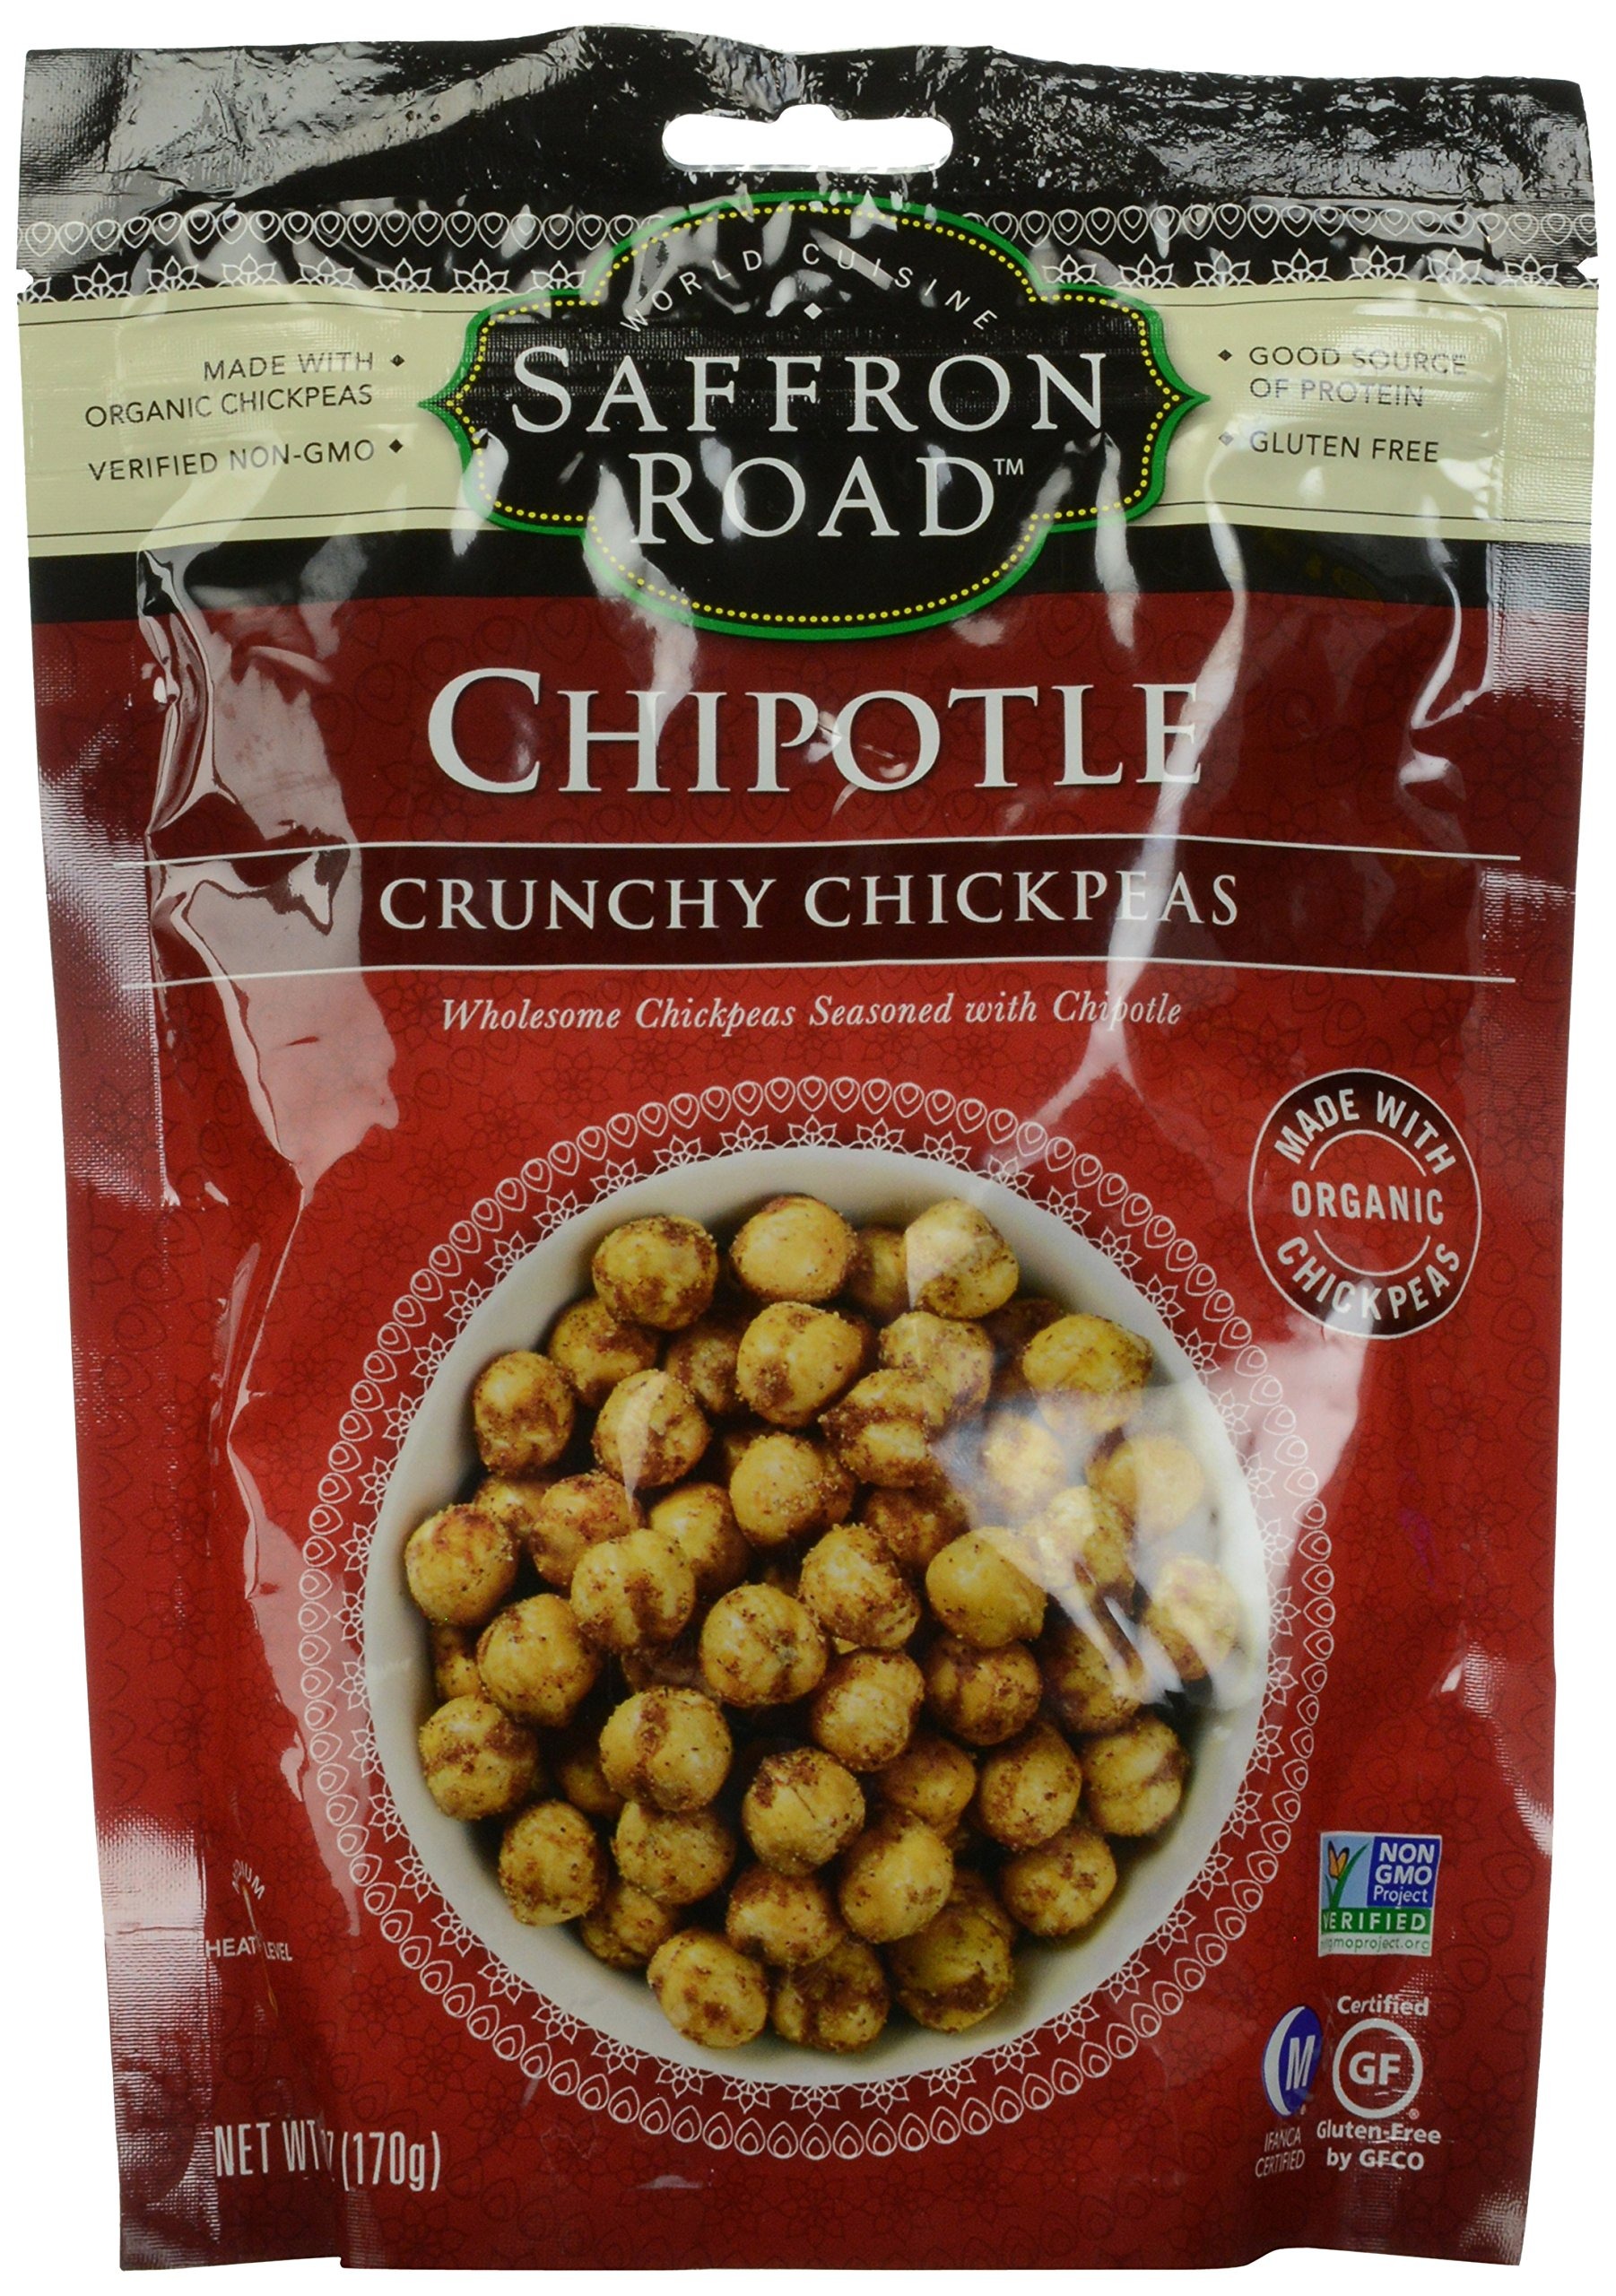
Item Name: Saffron Road Chipotle Crunchy Chickpeas, 6 oz
Bullet Point 1: Made with organic chickpeas
Bullet Point 2: Good source of protein
Bullet Point 3: Non-GMO project verified
Bullet Point 4: Gluten free
Bullet Point 5: Medium heat level
Value: 6.0
Unit: Ounce

Price: 59.17